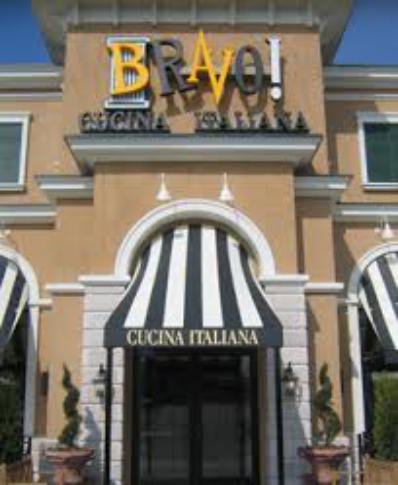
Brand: Bravo!, Cucina Italiana
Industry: Food